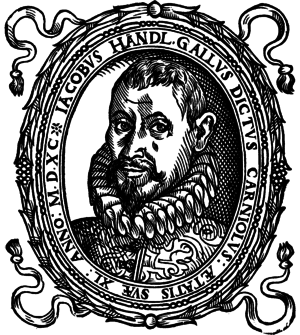
Jacobus Gallus, né à Ribnica le 3 juillet 1550 et mort à Prague le 18 juillet 1591, est un compositeur de la Renaissance. On lui connaît également les noms suivants : Jakob Petelin, Jacob Handl, Jacobus Gallus Carniolus.